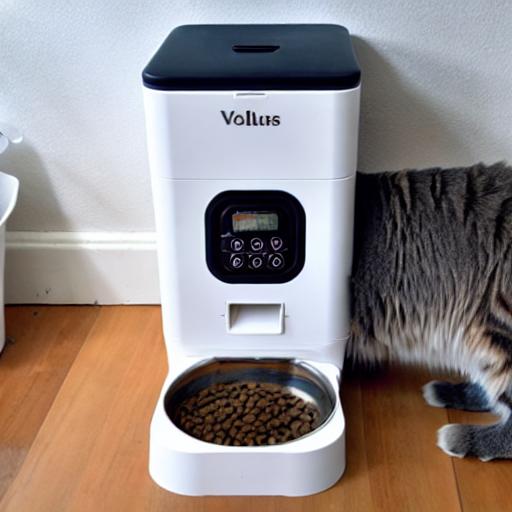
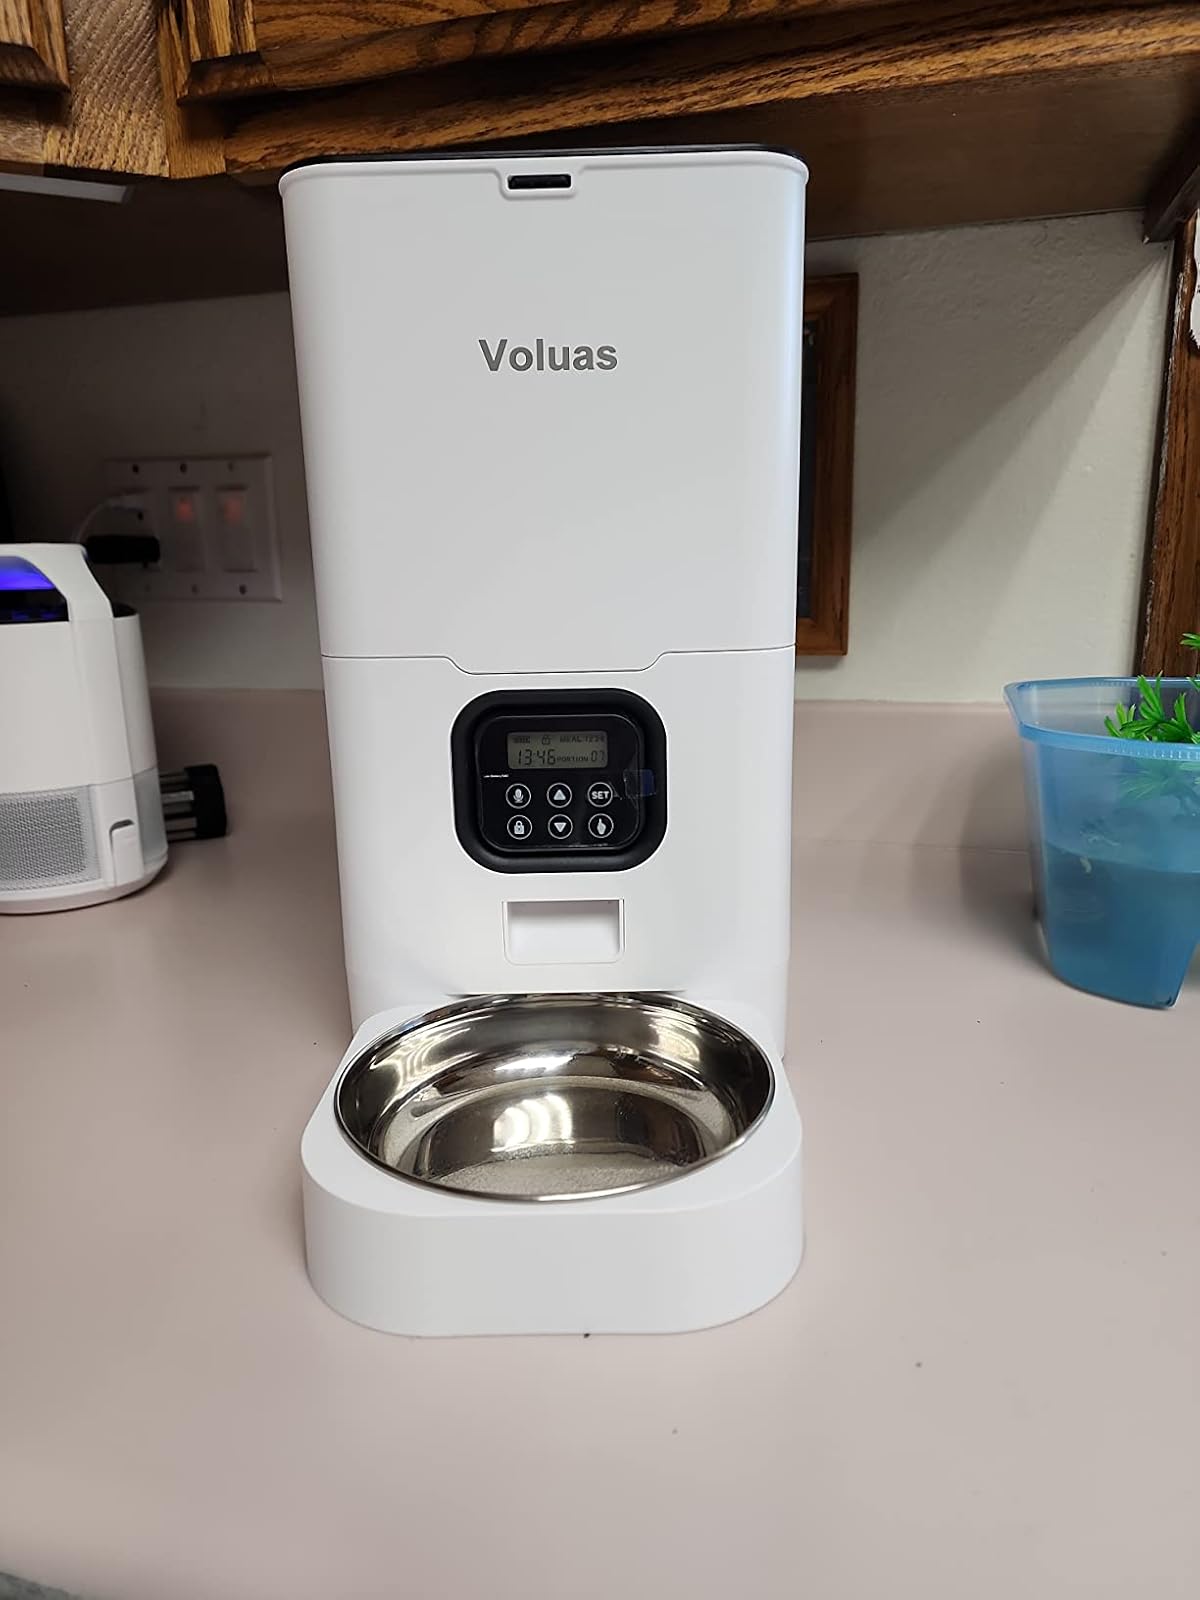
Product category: items_feeder
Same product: no